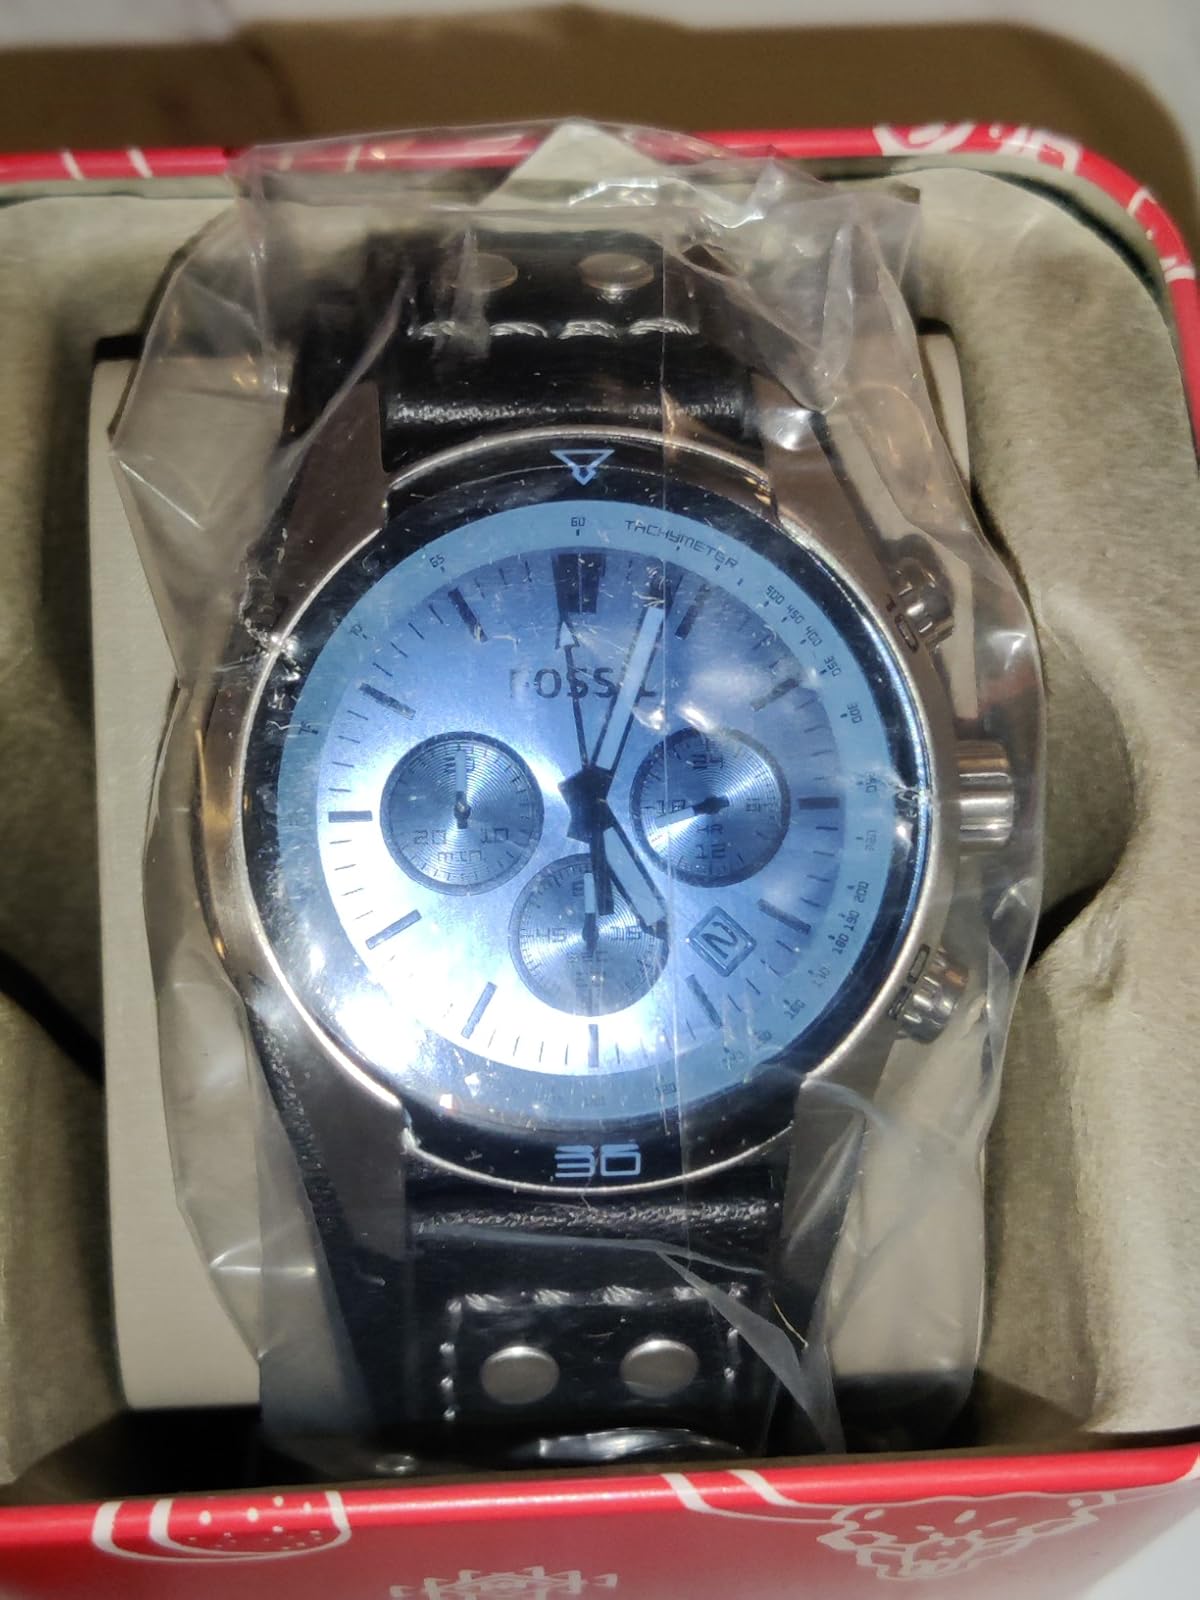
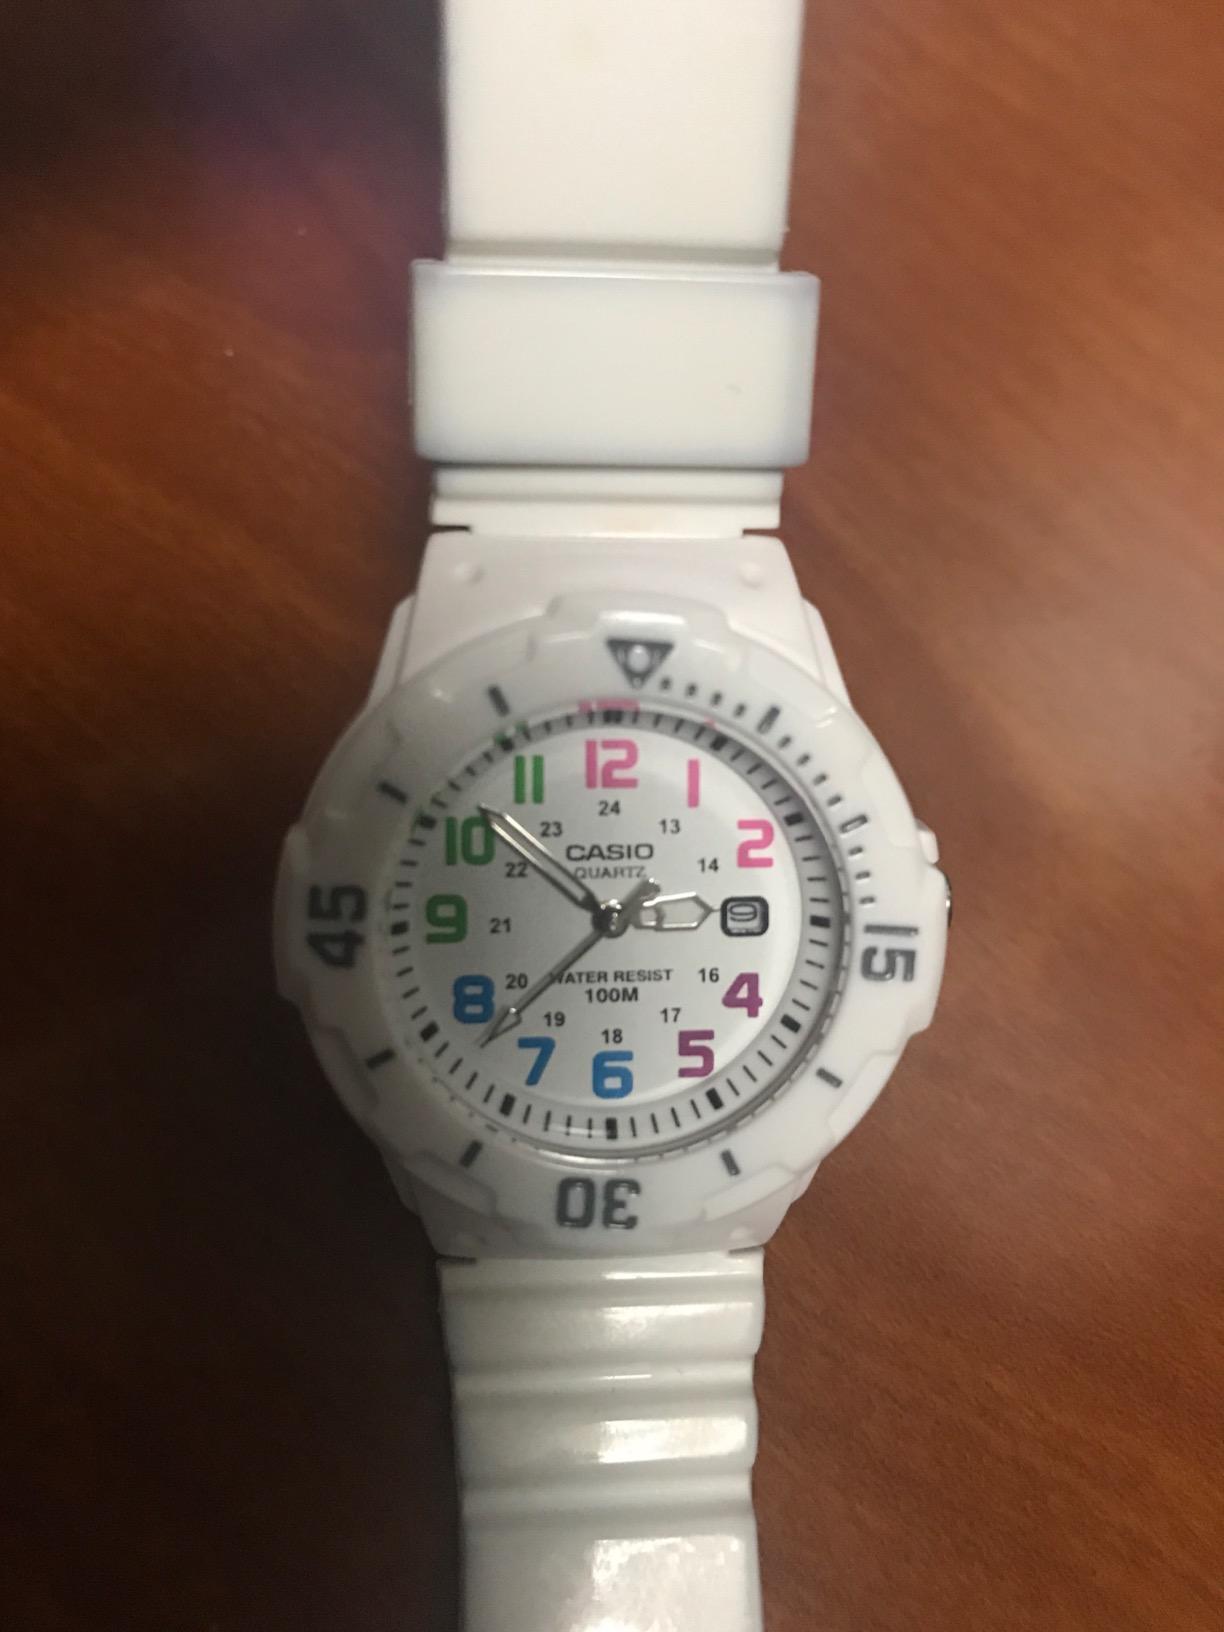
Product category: accessories_watch
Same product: no